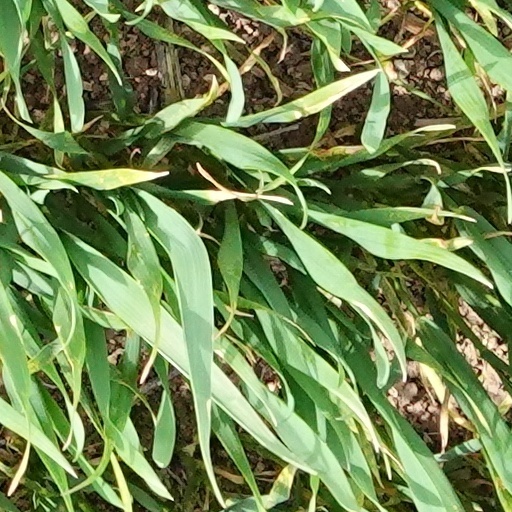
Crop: wheat